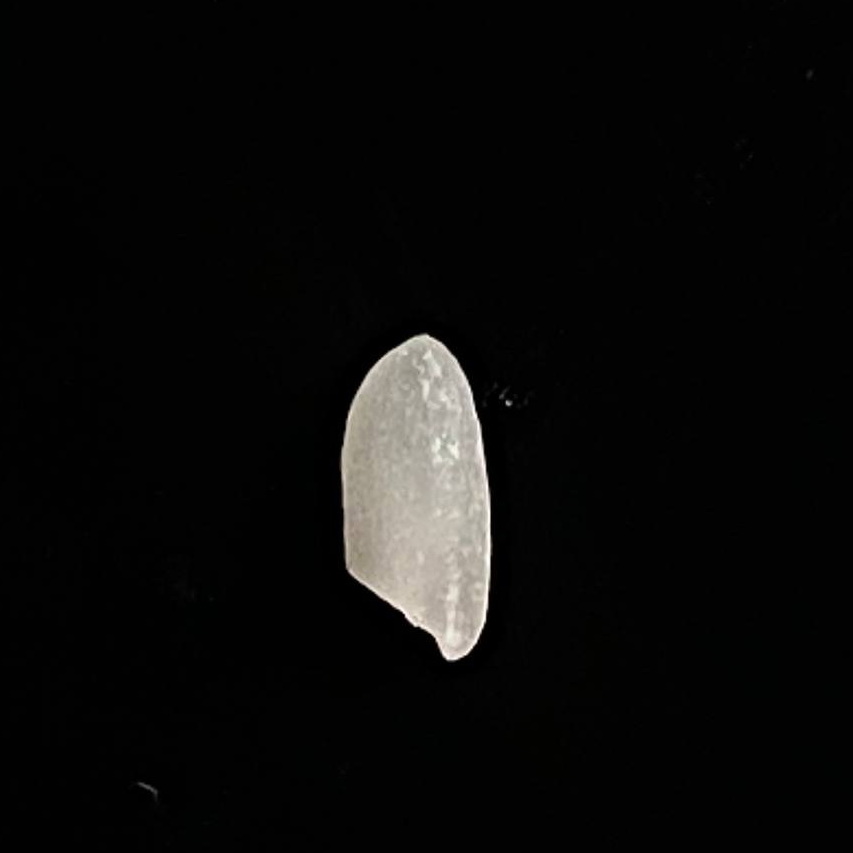
Rice variety: Chinigura_Polao